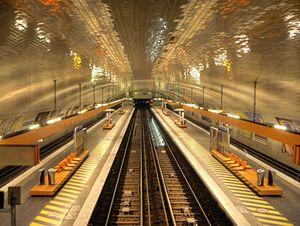
La station de métro de la porte de Charenton, à Paris. Ligne 8.
La liste des stations du métro de Paris propose un aperçu des stations actuellement en service, fermées ou autres, du métro de Paris, en France. Le métro a ouvert en 1900 et comprend 302 stations et 383 points d'arrêt, depuis le 23 mars 2013. Les stations fermées ne sont pas comptées dans le total.
La ligne 8 du métro de Paris est une des seize lignes du réseau métropolitain de Paris. Elle relie les stations Balard, au sud-ouest, à Pointe du Lac, au sud-est, suivant un tracé parabolique par la rive droite de la capitale en partie commun avec la ligne 9. Elle est la dernière ligne à avoir été prévue lors de la concession de 1898 et doit alors relier les stations Porte d'Auteuil et Opéra. Ce premier tronçon est ouvert en décembre 1913.